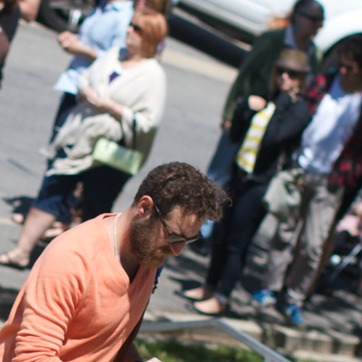
Material: hair